Danelaw

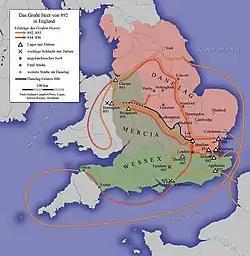
Map of England showing the Anglo-Saxon kingdoms and Danish districts – from "Cassell's History of England," Vol. I – anonymous author and artists

From around 800, there had been waves of Norse raids on the coastlines of Britain and Ireland. In 865, instead of raiding, the Danes landed a large army in East Anglia, with the intention of conquering the four Anglo-Saxon kingdoms of England. The armies of various Danish leaders had collaborated to make one combined force under a leadership that included Halfdan Ragnarsson and Ivar the Boneless, the sons of the legendary Viking leader Ragnar Lodbrok. The combined army was described in the annals as the Great Heathen Army. In 867 they captured Northumbria and its capital, York ("Jórvík"), defeating both the recently deposed King Osberht of Northumbria and the usurper Ælla of Northumbria. The Danes then placed an Englishman, Ecgberht I of Northumbria, on the throne of Northumbria as a puppet ruler.